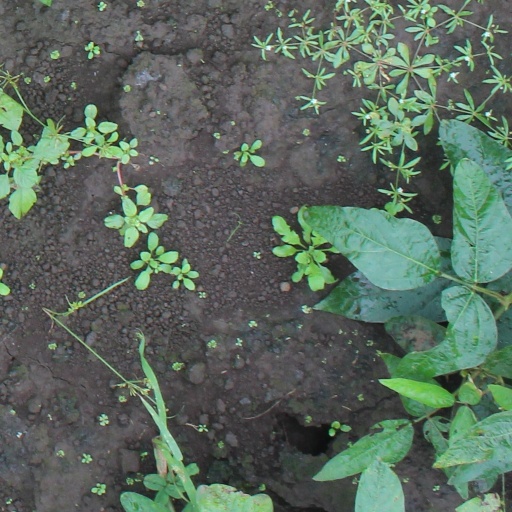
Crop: soybean